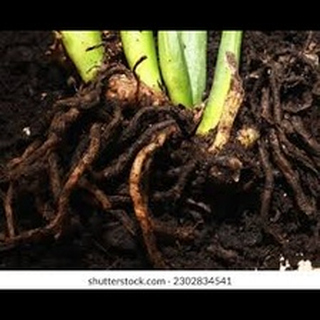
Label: wheat_common_root_rot